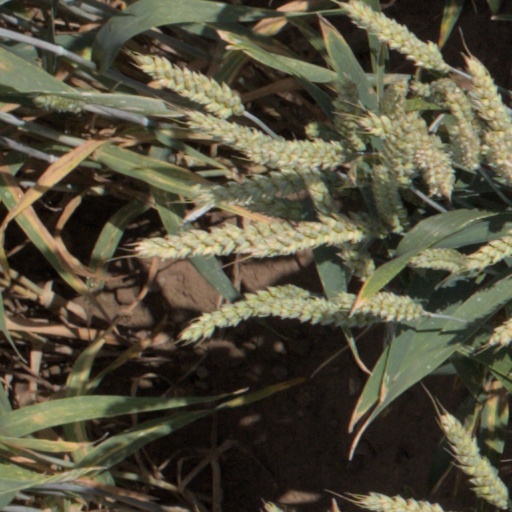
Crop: wheat